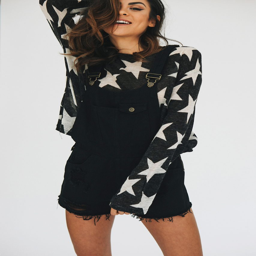
discover the latest in women 's fashion at person .